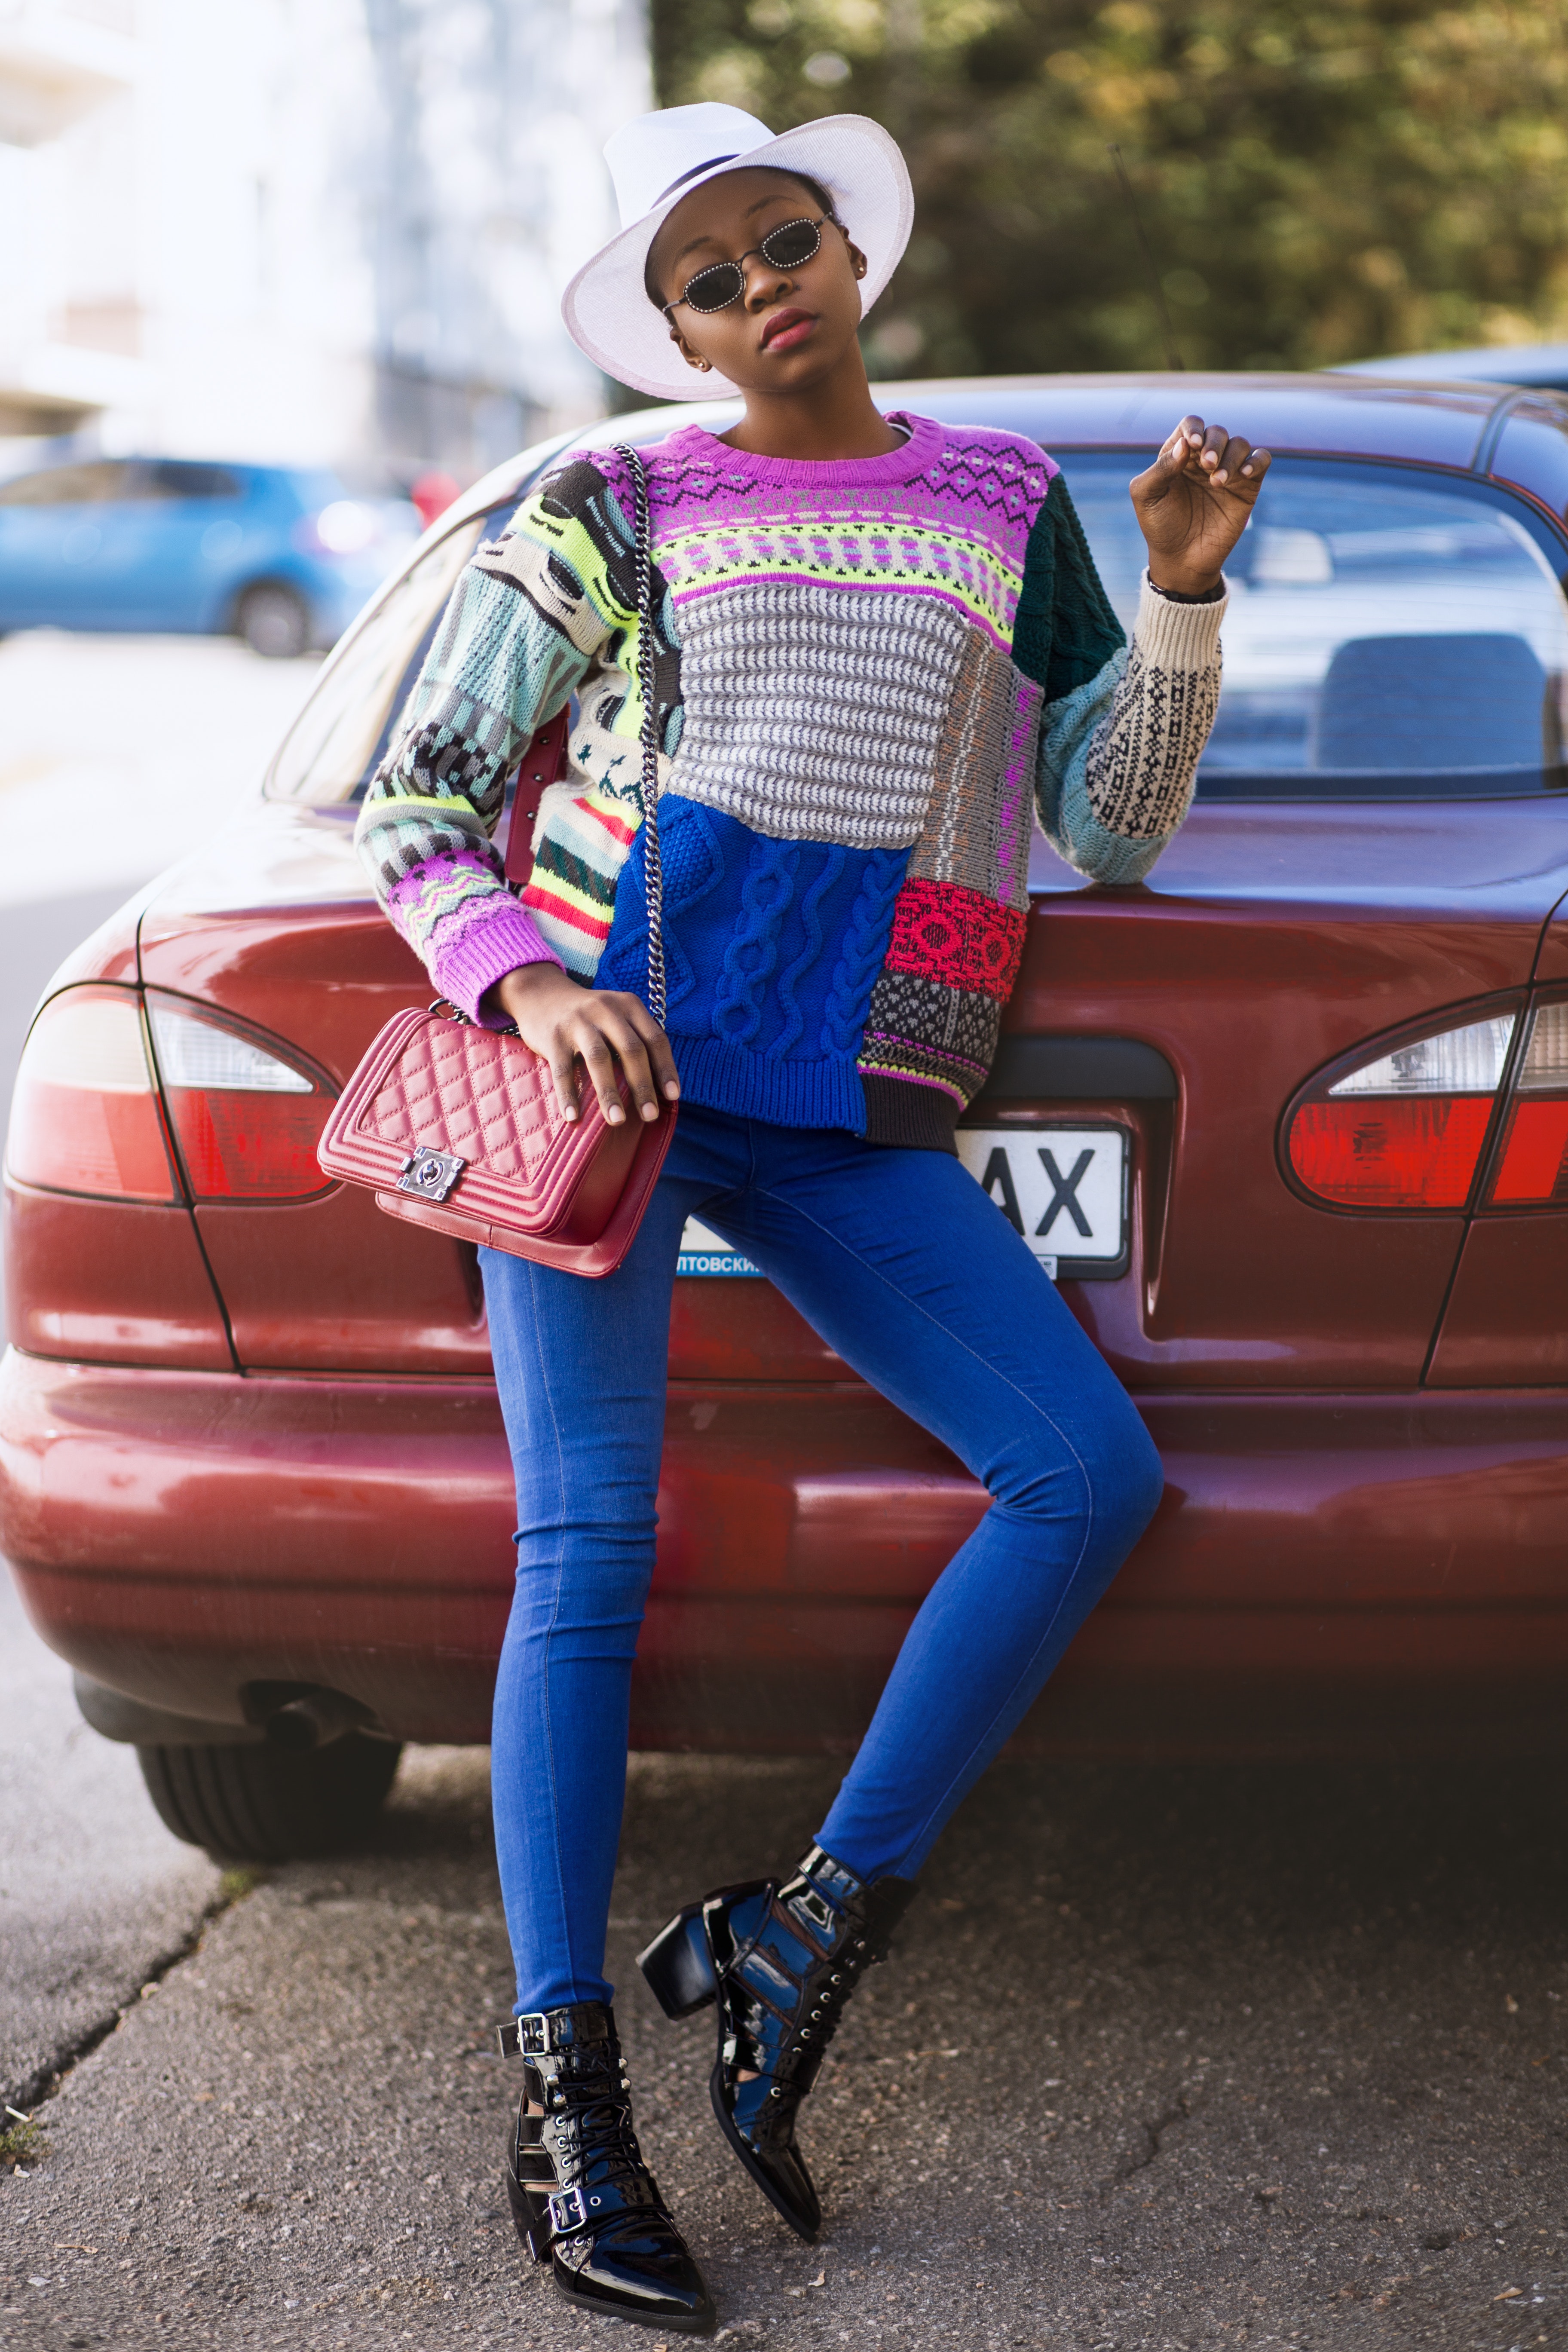
car, blue, pink, jeans, footwear, fashion accessory, fashion, denim, electric blue, headgear, textile, vehicle, shoe, family car, material, city car, trousers, pattern, sunglasses, girl